Samuel Barnett (reformer)

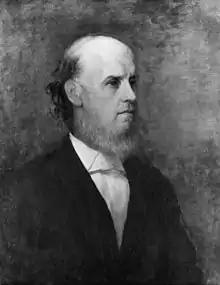
Samuel Augustus Barnett by George Frederic Watts

Samuel Augustus Barnett (8 February 1844 – 17 June 1913) was a Church of England cleric and social reformer who was particularly associated with the establishment of the first university settlement, Toynbee Hall, in east London in 1884. He is often referred to as Canon Barnett, having served as Canon of Westminster Abbey from 1906 until his death.